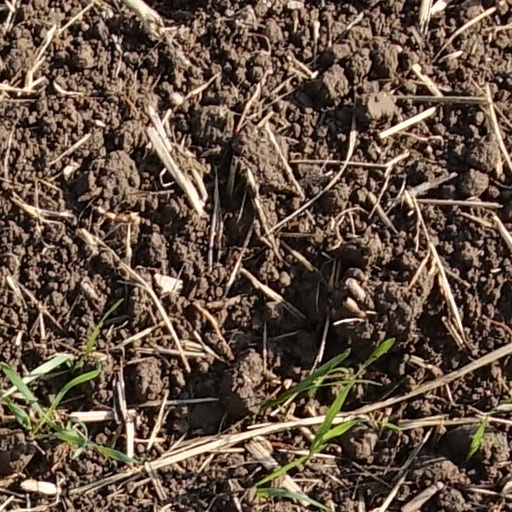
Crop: wheat